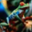
Label: frog